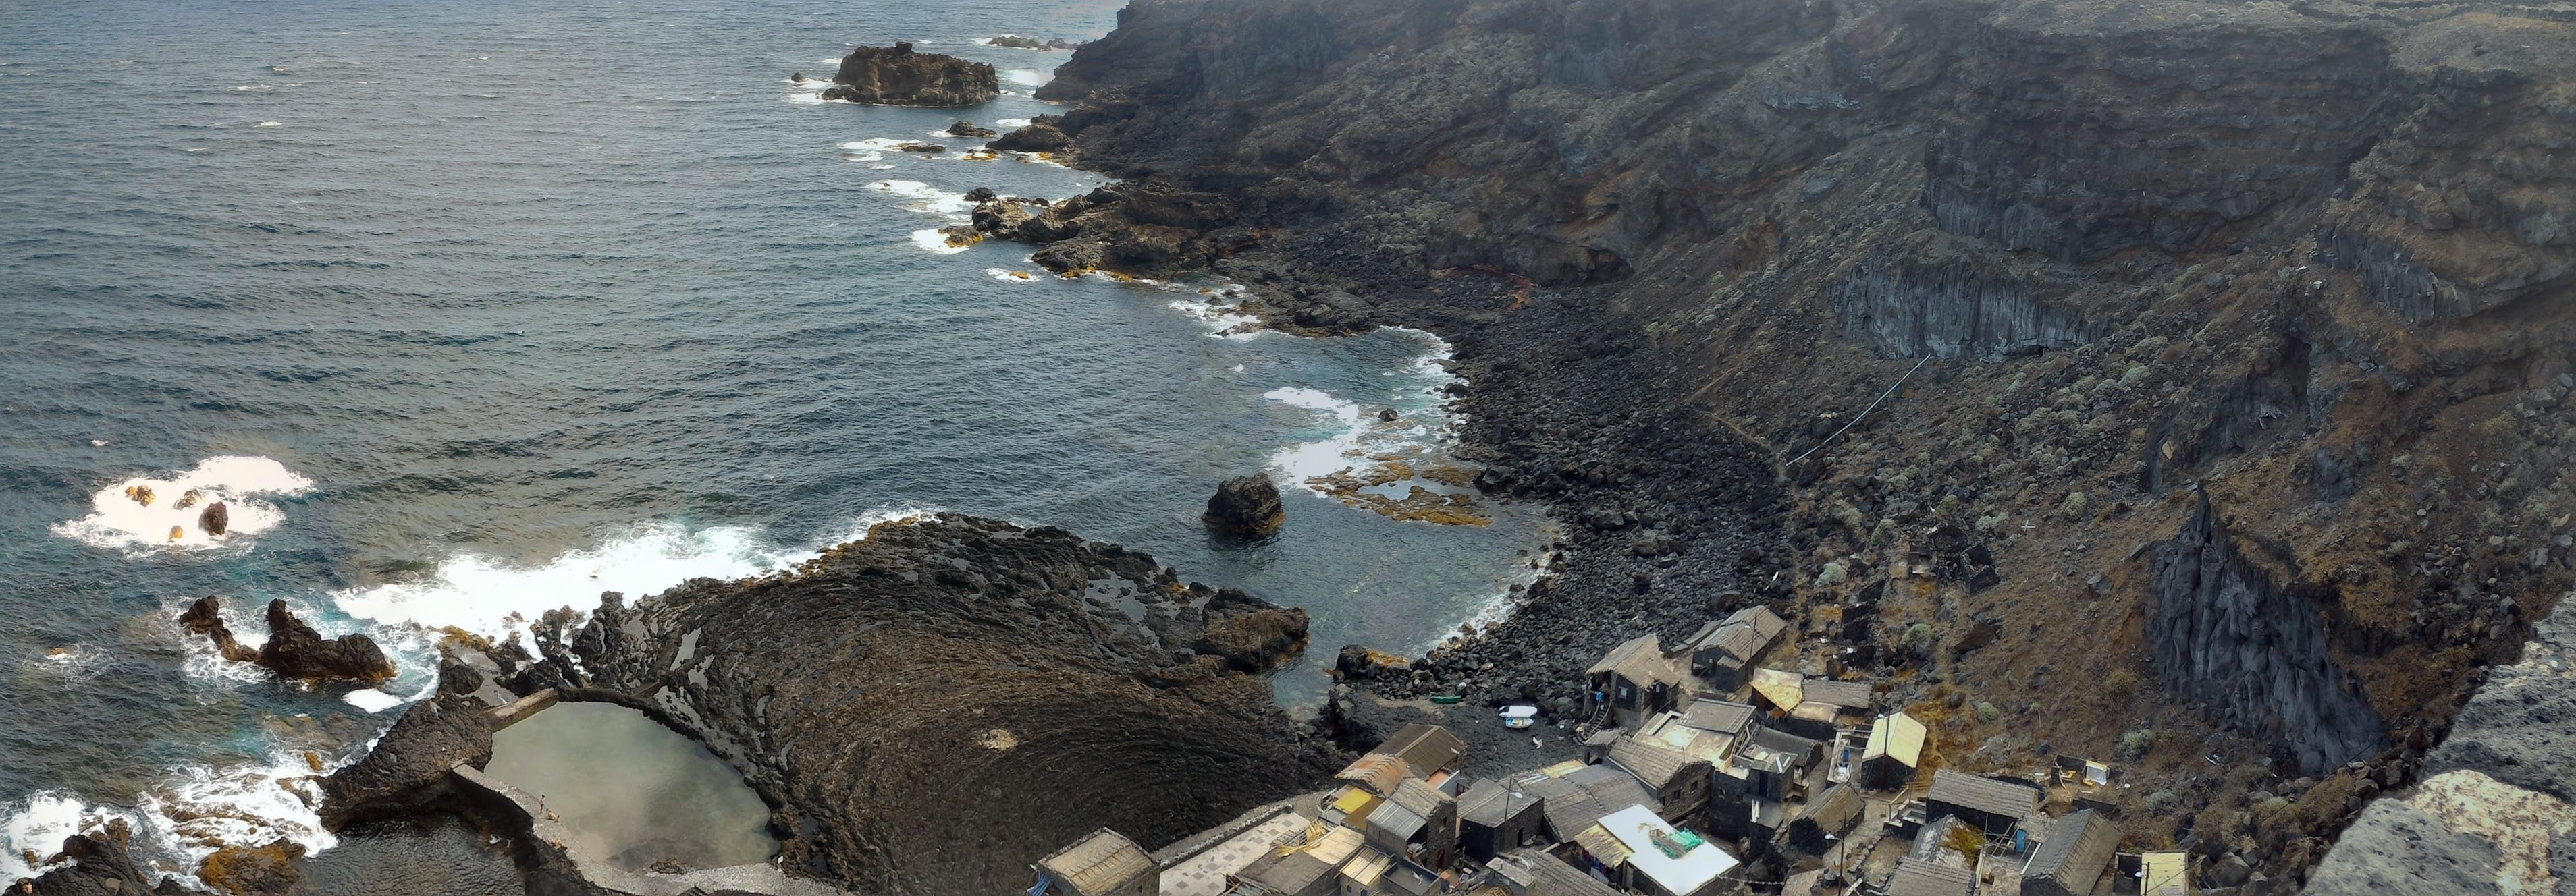
sea, coast, rock, cliff, terrain, geology, cape, aerial photography, geological phenomenon